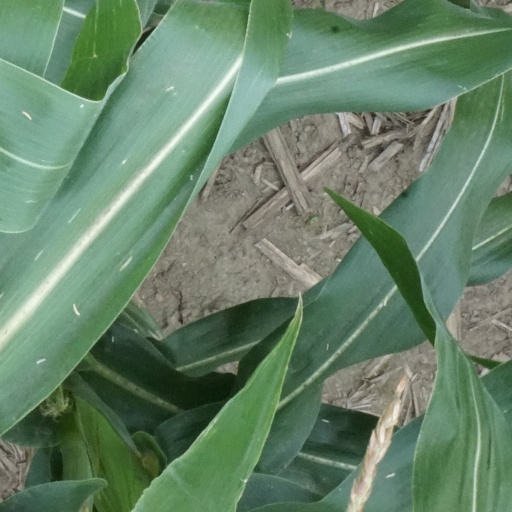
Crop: maize; corn